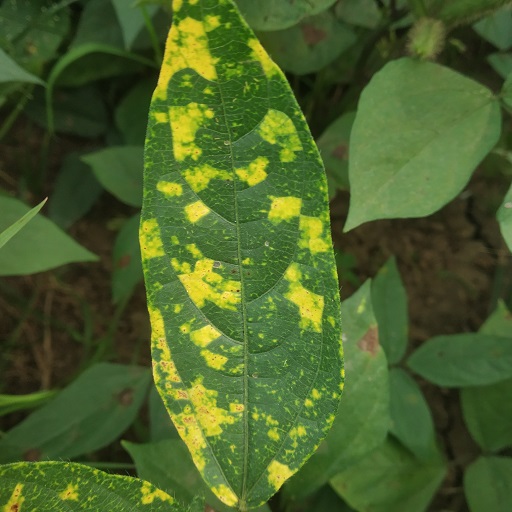
Label: Yellow Mosaic